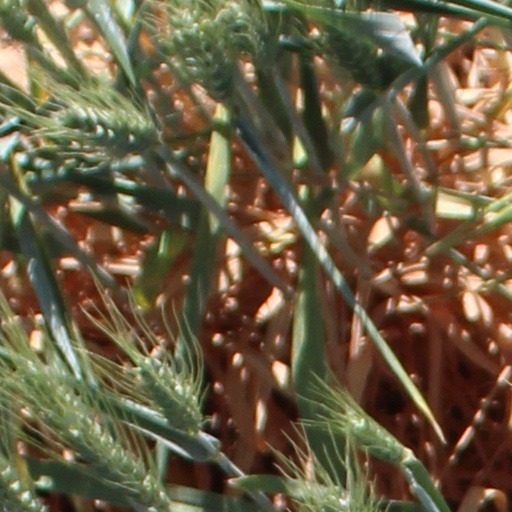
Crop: wheat